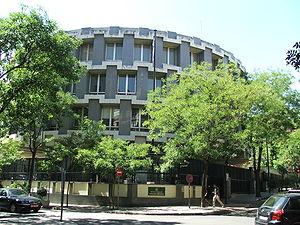
Ambassade du Royaume Uni à Madrid en Espagne.